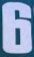
Number: 6